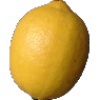
Label: lemon